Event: Nepal Earthquake
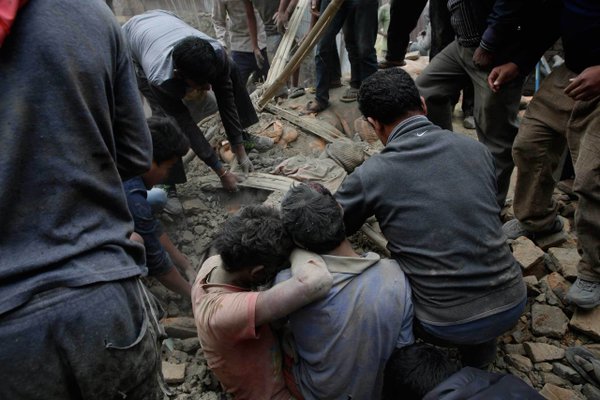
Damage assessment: damage